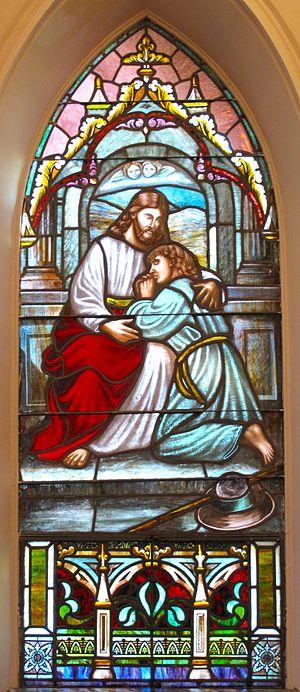
Le Christ prenant congé de sa mère est un sujet d'art chrétien, que l'on retrouve le plus souvent en Europe du Nord, du XVᵉ siècle au XVIᵉ siècle. Le Christ fait ses adieux à sa mère Marie, souvent en la bénissant, avant de la quitter pour son dernier voyage à Jérusalem, qui, il le sait, conduira à la passion et à sa mort. Cette scène marque le début de la passion. Dans les premières versions, seuls ces deux personnages sont généralement représentés, ils prennent la moitié de l'espace, ou moins.